Curitiba

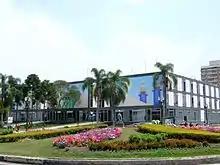
The Curitiba City Hall

, the mayor is Rafael Greca, who replaced Gustavo Fruet. The City Council of Curitiba has 38 councillors elected since 2004. Curitiba is divided into nine regional governments (equivalent to subprefecture), who manage the municipality's 75 districts. The "Rua da Cidadania" ("Street of Citizenship") is the symbol of administrative decentralization; it is a reference point and a meeting place. Several units are annexed to public transport terminals. Their nuclei offer services in the local, state and federal areas.